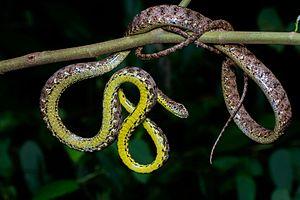
Boiga jaspidea est une espèce de serpents de la famille des Colubridae.